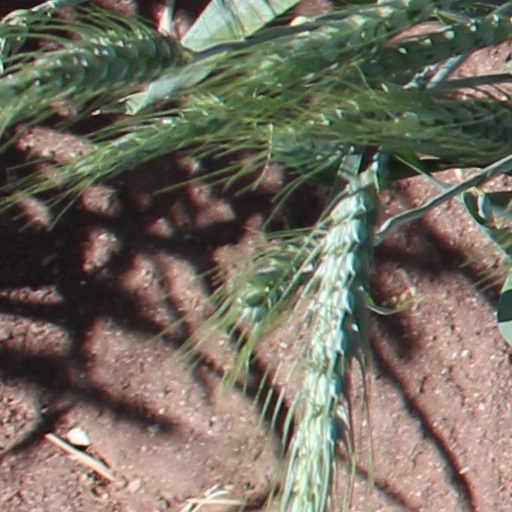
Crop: wheat